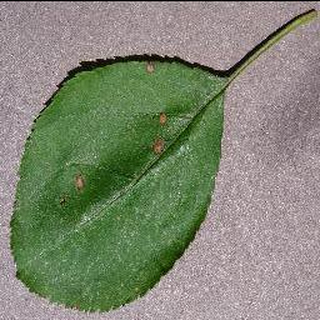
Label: apple_black_rot